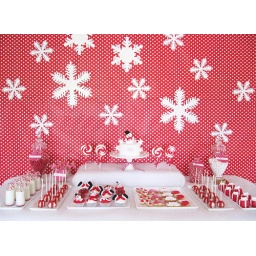
Red & white xmas table by Sweet Parlour!